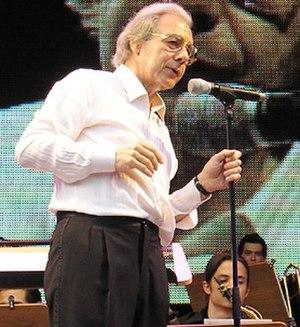
La bossa nova, ou bossanova, ou bossa-nova, familièrement la « bossa », est un genre musical issu du croisement de la samba et du cool jazz ayant émergé à la fin des années 1950 à Rio de Janeiro au Brésil et qui est devenu l'un des styles musicaux brésiliens les plus connus dans le monde. La bossa nova se popularise significativement à partir du début des années 1960, d'abord au Brésil puis aux États-Unis et en Europe.